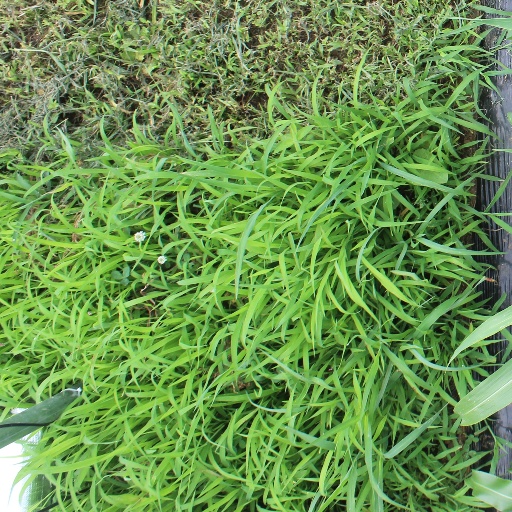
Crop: sorghum